Atte Pakkanen

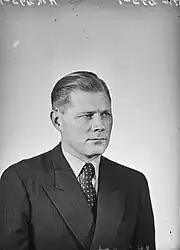
Atte Pakkanen

Atte Mikael Johannes Pakkanen (13 November 1912, in Urjala – 22 December 1994) was a Finnish politician. He was Minister of Defence from 27 May to 1 September 1957 and Minister of the Interior from 29 August 1958 to 12 January 1959. He was a Member of the Parliament of Finland from 1948 to 1970, representing the Agrarian League, in 1965 renamed the Centre Party.